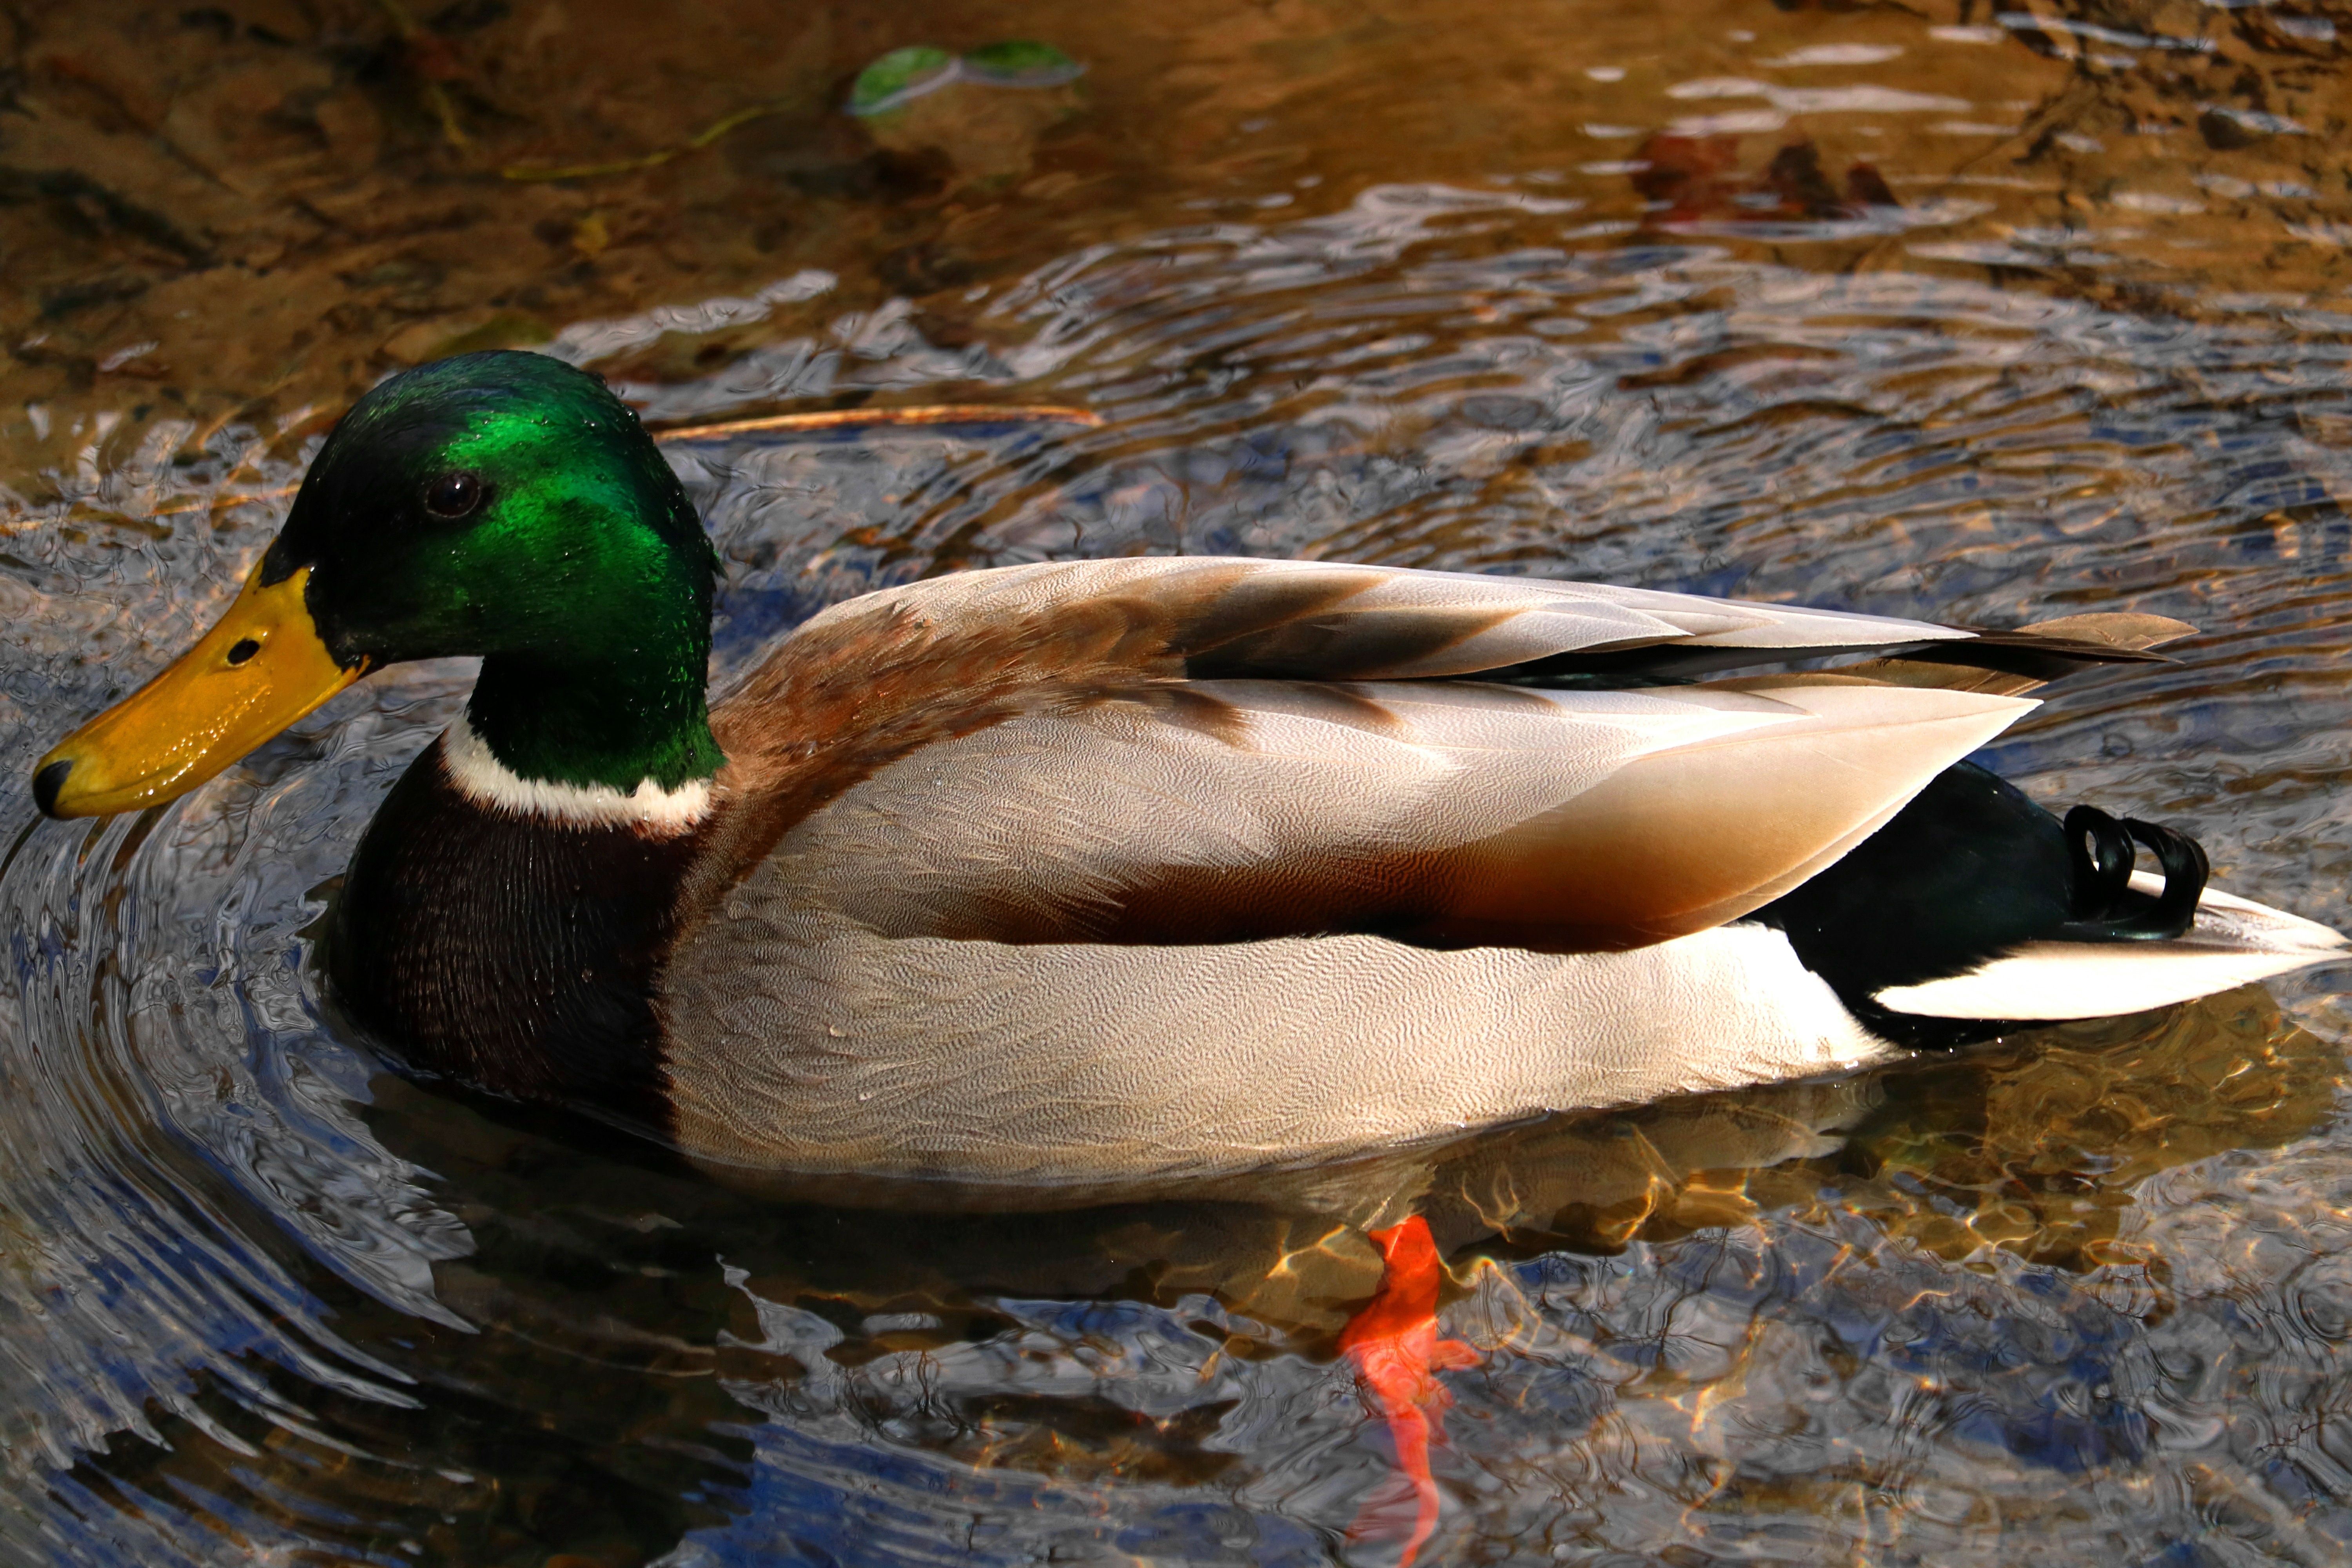
water, nature, forest, bird, photography, river, wildlife, wild, swim, beak, rest, feather, fauna, poultry, duck, animals, vertebrate, beautiful, waterfowl, water bird, animal world, mallard, canard, duck bird, aquatic animal, ducks geese and swans